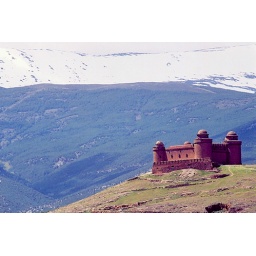
Awesome Renaissance-era castle overlooking LaCalahorra, on an approach to the Sierra Nevada range of mountains in Spain